Raschig–Hooker process

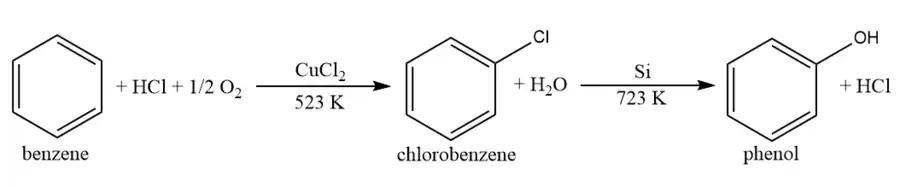
Reaction scheme of the Raschig-Hooker process

The Raschig–Hooker process's ability to make phenol makes it comparable to other methods, such as the Dow and Bayer process, which also converts benzene into phenol. In fact, the ability to recycle the hydrogen chloride made the Raschig–Hooker process preferable to the Dow and Bayer process, which requires its sodium chloride product to be converted into chlorine and sodium hydroxide. The reaction, however, takes place at very high temperatures in a very acidic environment with hydrogen chloride vapor and therefore the industrial setting must use highly corrosion resistant equipment for the reaction. While the Raschig–Hooker process does recycle the hydrogen chloride it produces, its catalyst experiences carbon deposition and must be frequently regenerated. The harsh chemical environment, use of catalysts, and large energy consumption has made it a target for green chemistry alternatives.